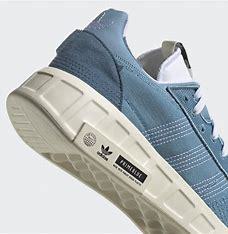
Brand: Adidas
Model: Geodiver Primeblue